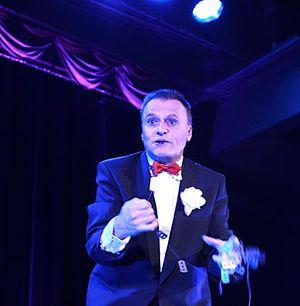
Otto Wessely est un magicien illusionniste à la double nationalité autrichienne et française, né le 13 mai 1945 en Autriche. Il connaît une carrière internationale avec son numéro magico-comique Le prince de l'élégance, ainsi qu'avec d'autres numéros magiques divers. Techniquement, c'est un spécialiste mondialement reconnu par ses pairs magiciens dans les domaines dits dans le vocabulaire particulier de l’illusionnisme des « cannes » et des « lames de rasoirs ».